Transport in Lahore

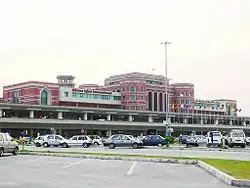
Allama Iqbal International Airport

To accommodate increased air travel, the government built a new city airport in 2003. It was named Allama Iqbal International Airport after the national poet-philosopher of Pakistan, Allama Muhammad Iqbal, and is served by international airlines. as well as the national flag carrier, Pakistan International Airlines. The previous airport now operates as the Hajj terminal to facilitate the great influx of pilgrims travelling to Saudi Arabia to perform the hajj every year. Lahore also has a general aviation airport known as Walton Airport.